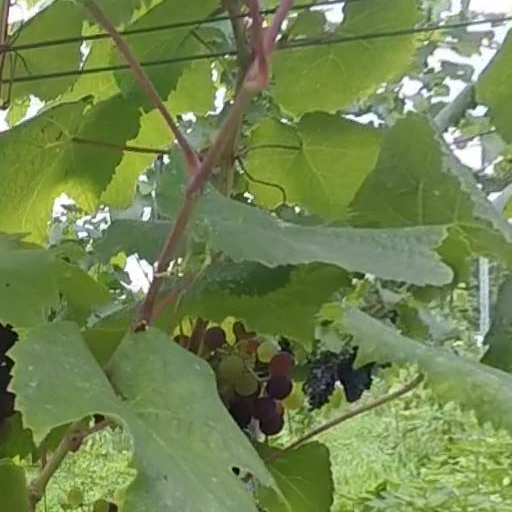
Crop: grape